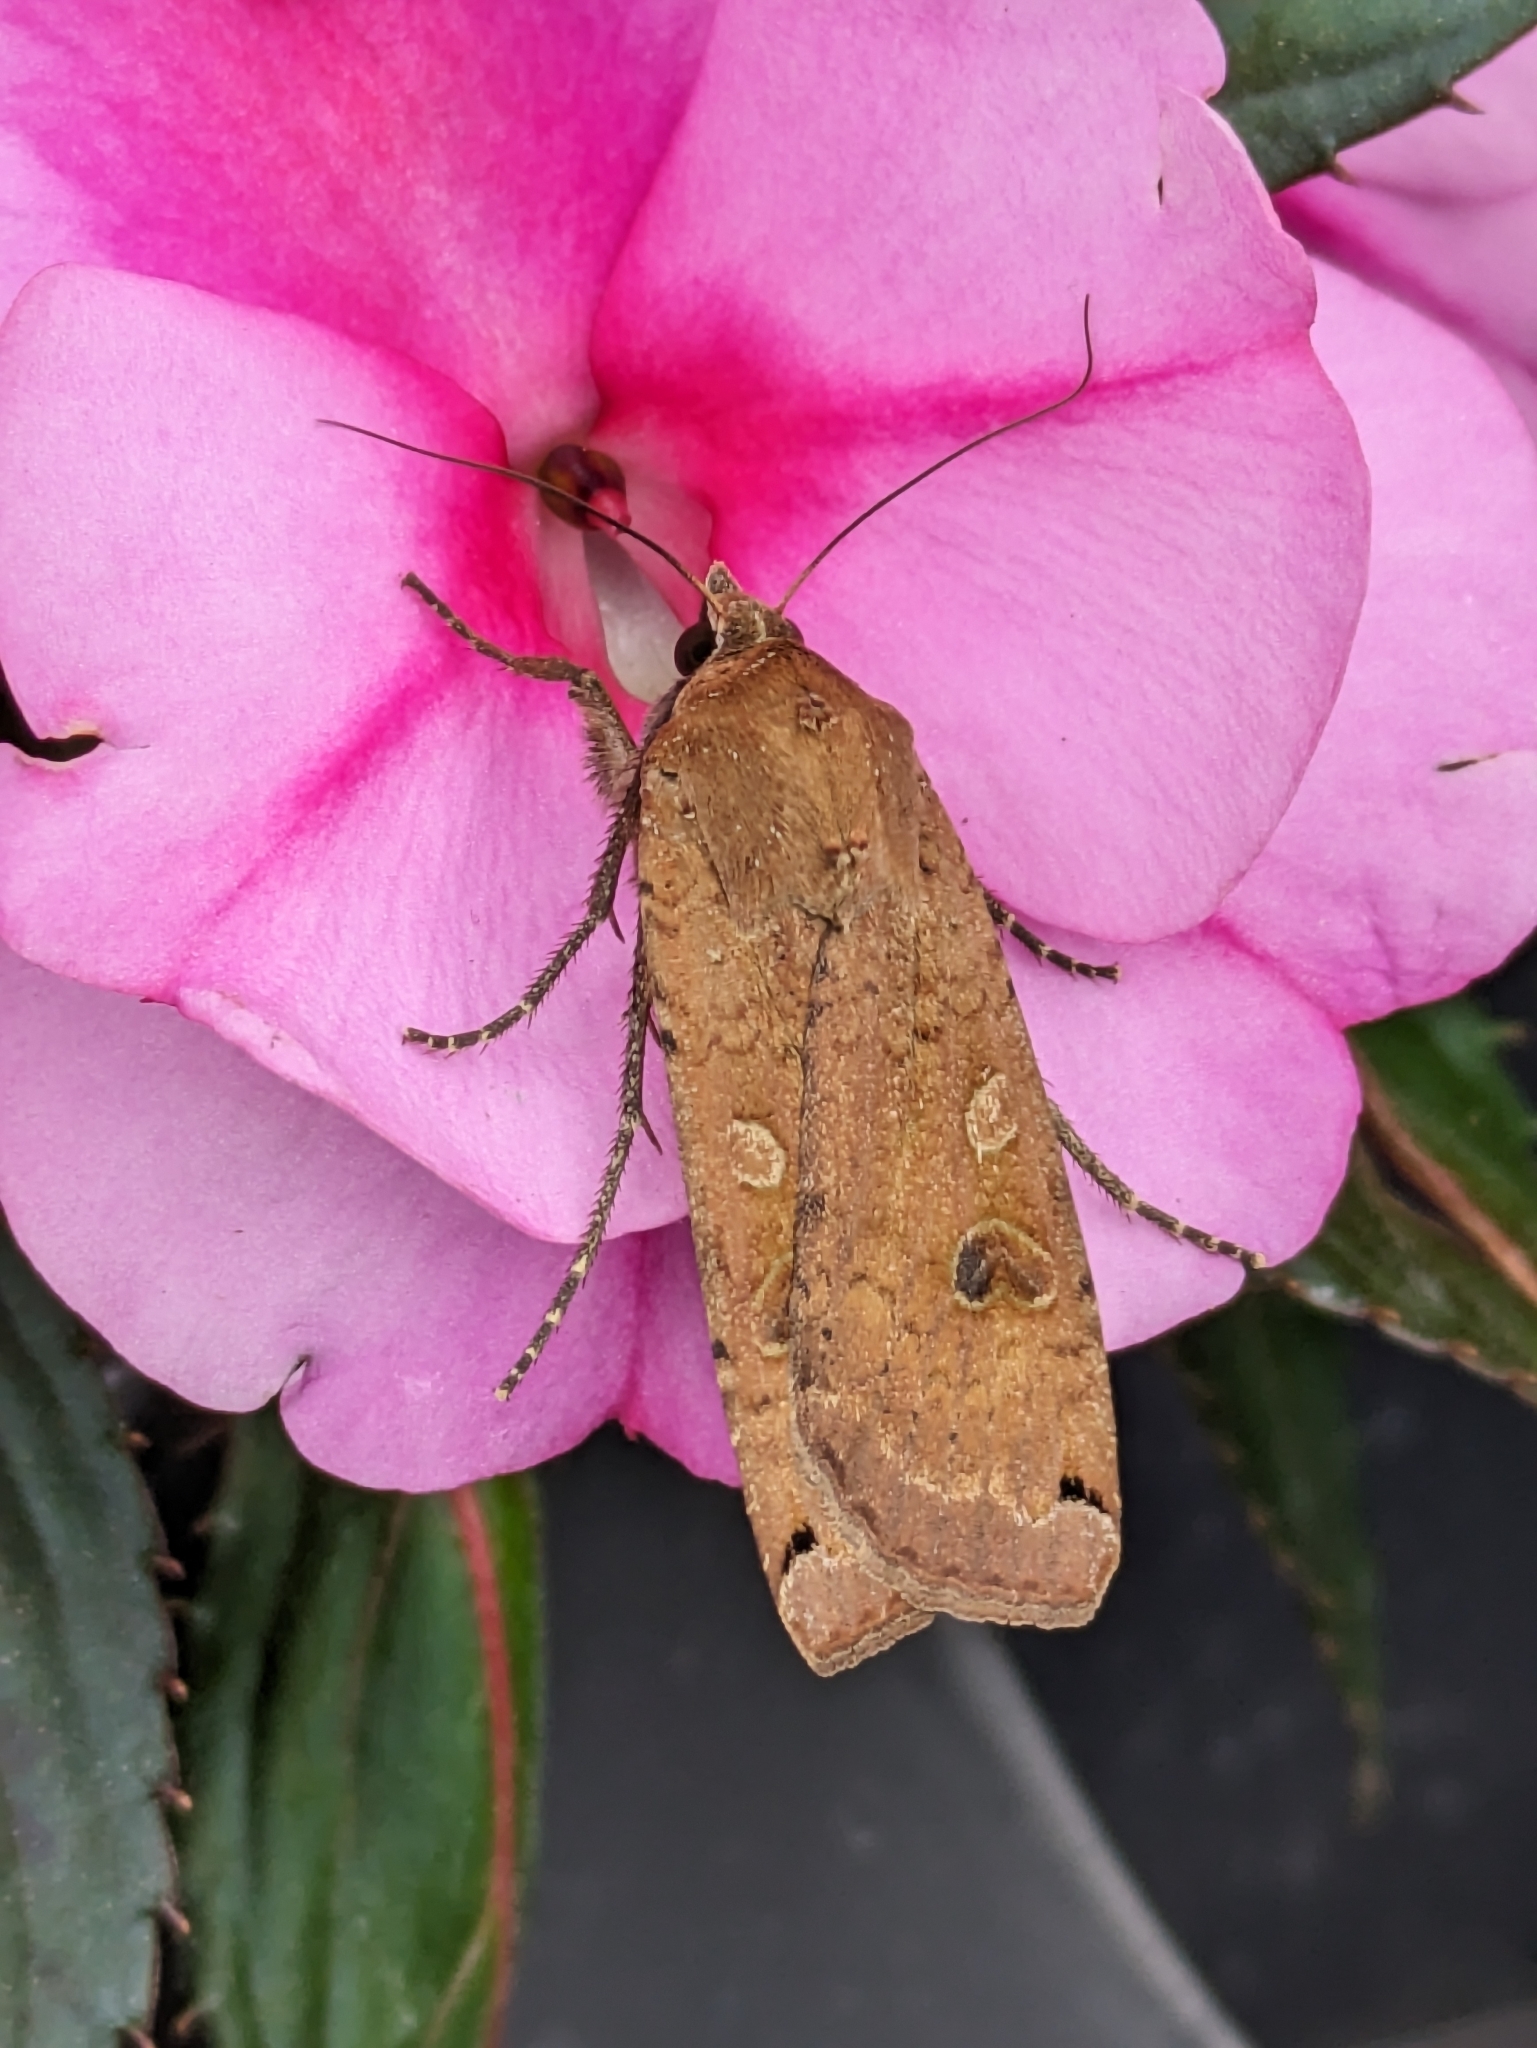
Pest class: cutworms